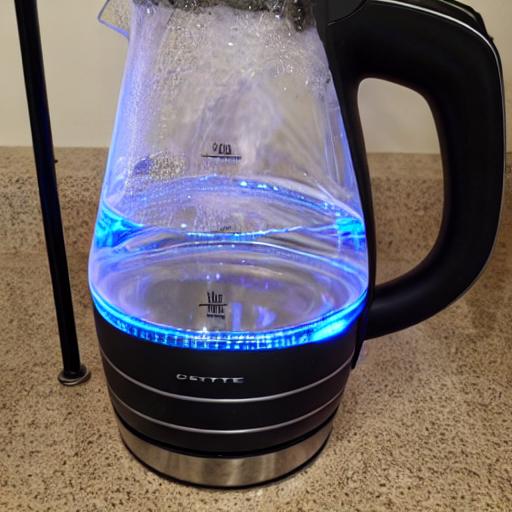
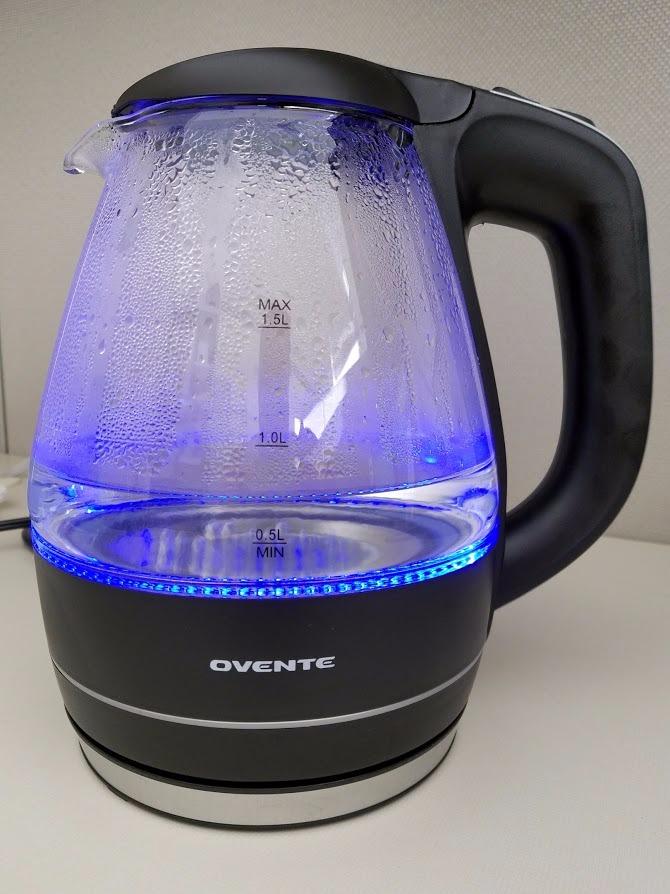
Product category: items_kettle
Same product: no